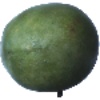
Label: Mango 1